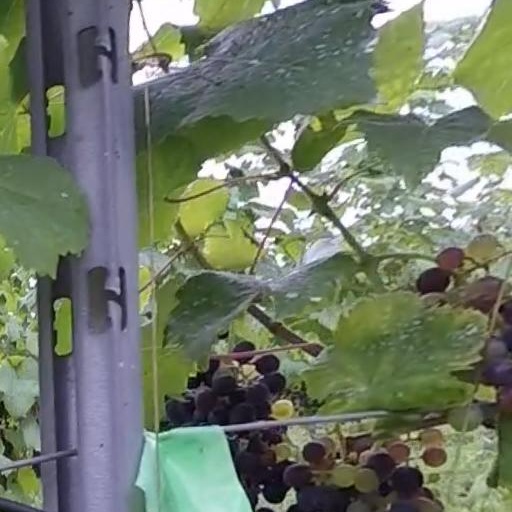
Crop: grape